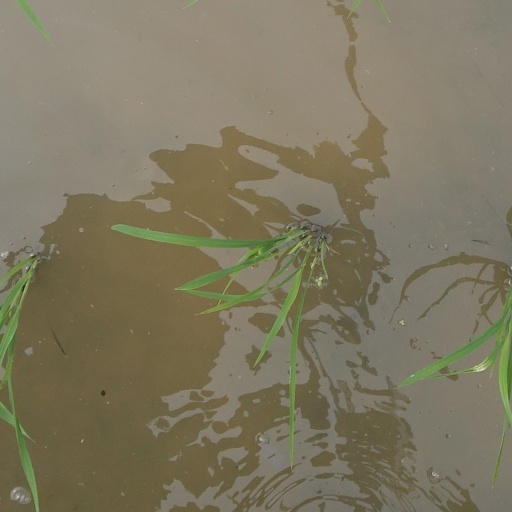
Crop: rice